Saltarello

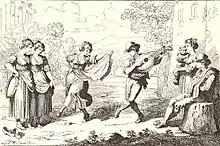
"Saltarello". Illustration by Bartolomeo Pinelli.

The saltarello is a musical dance originally from Italy. The first mention of it is in Add MS 29987, a late-fourteenth- or early fifteenth-century manuscript of Tuscan origin, now in the British Library. It was usually played in a fast triple meter and is named for its peculiar leaping step, after the Italian verb "saltare" ("to jump"). This characteristic is also the basis of the German name "Hoppertanz" or "Hupfertanz" ("hopping dance"); other names include the French "pas de Brabant" and the Spanish "alta" or "alta danza".